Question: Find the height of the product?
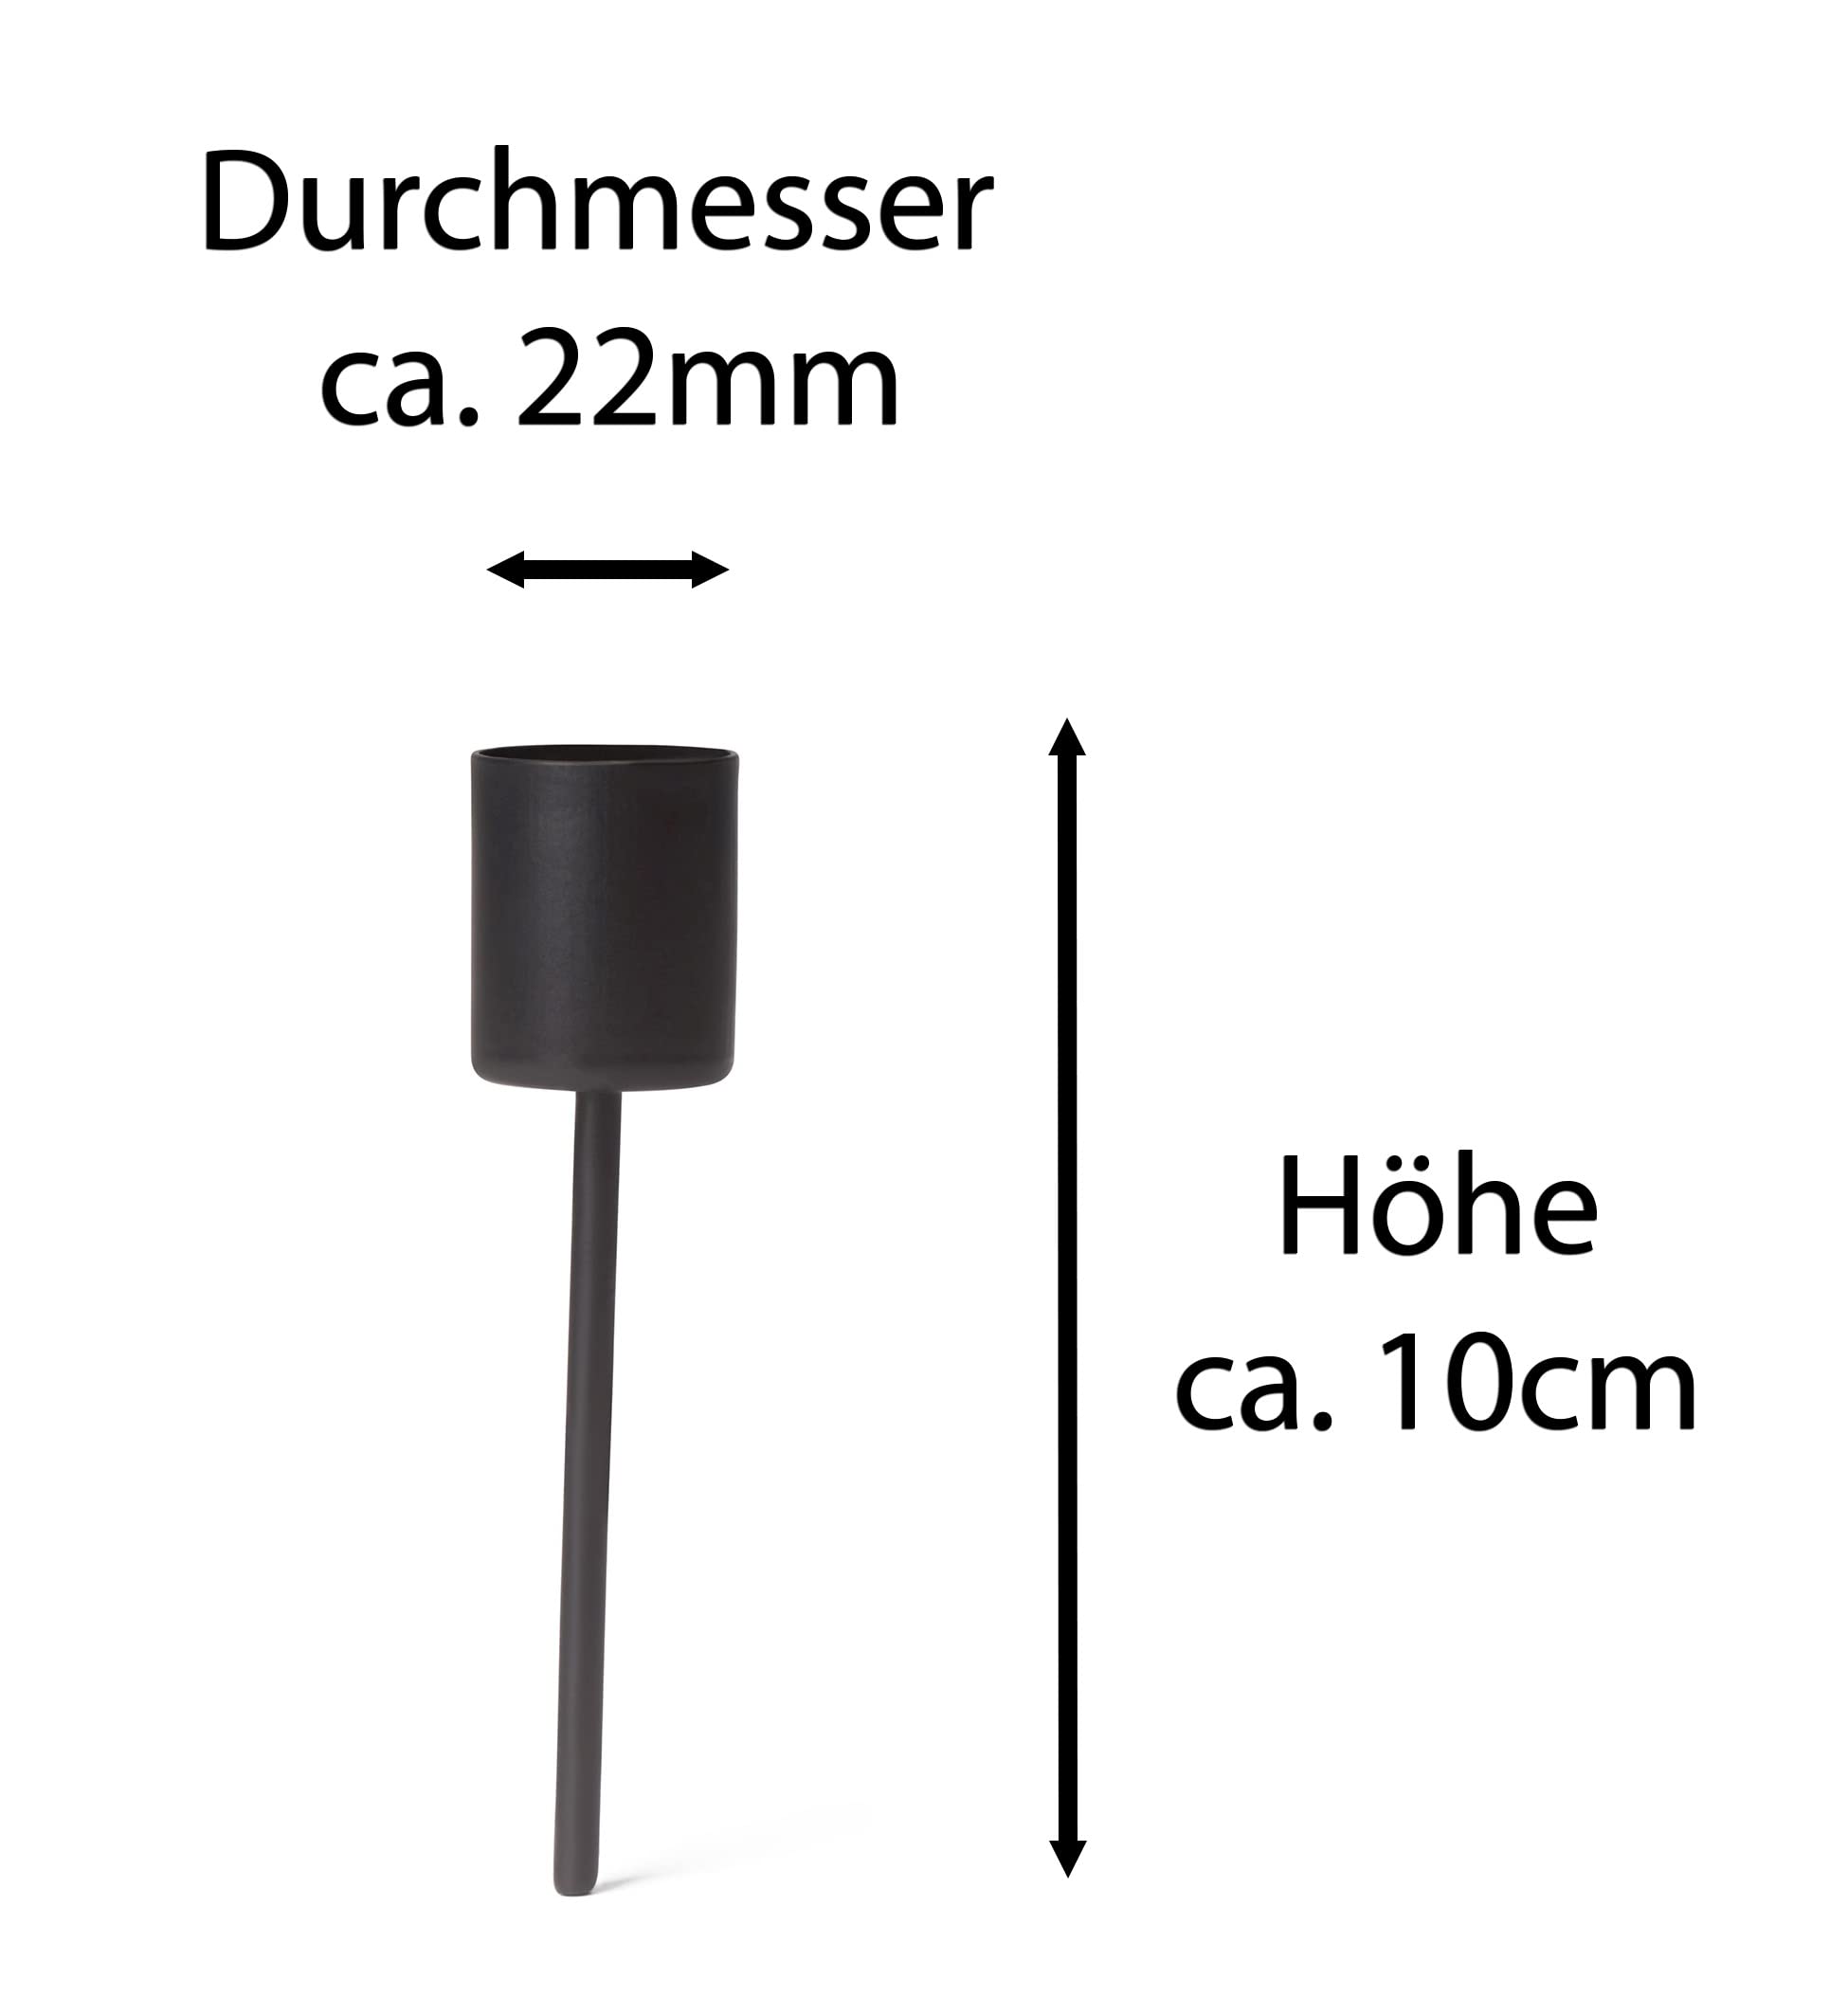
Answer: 10.0 centimetre